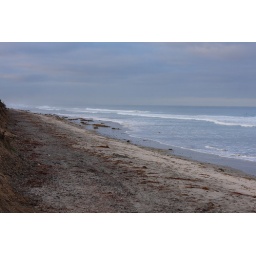
A look south at the ocean and beach in Carlsbad. Lots of surfers in the ocean that morning.